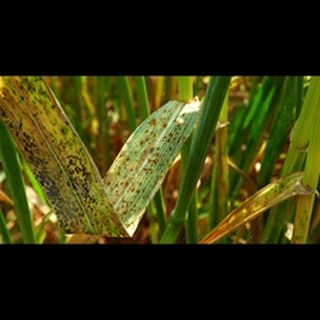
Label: wheat_leaf_blight